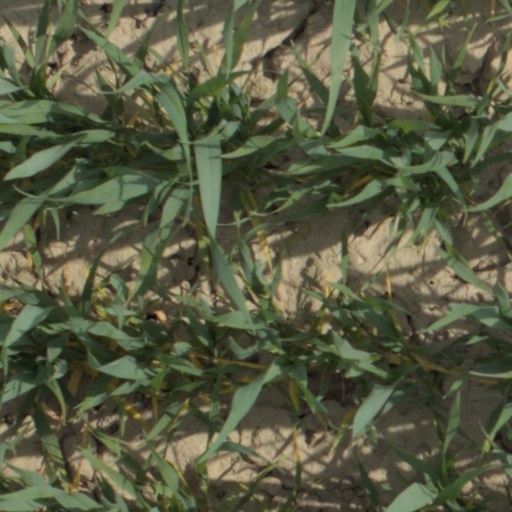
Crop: wheat